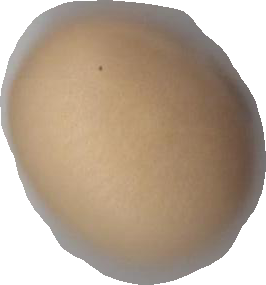
Variety: Grobogan